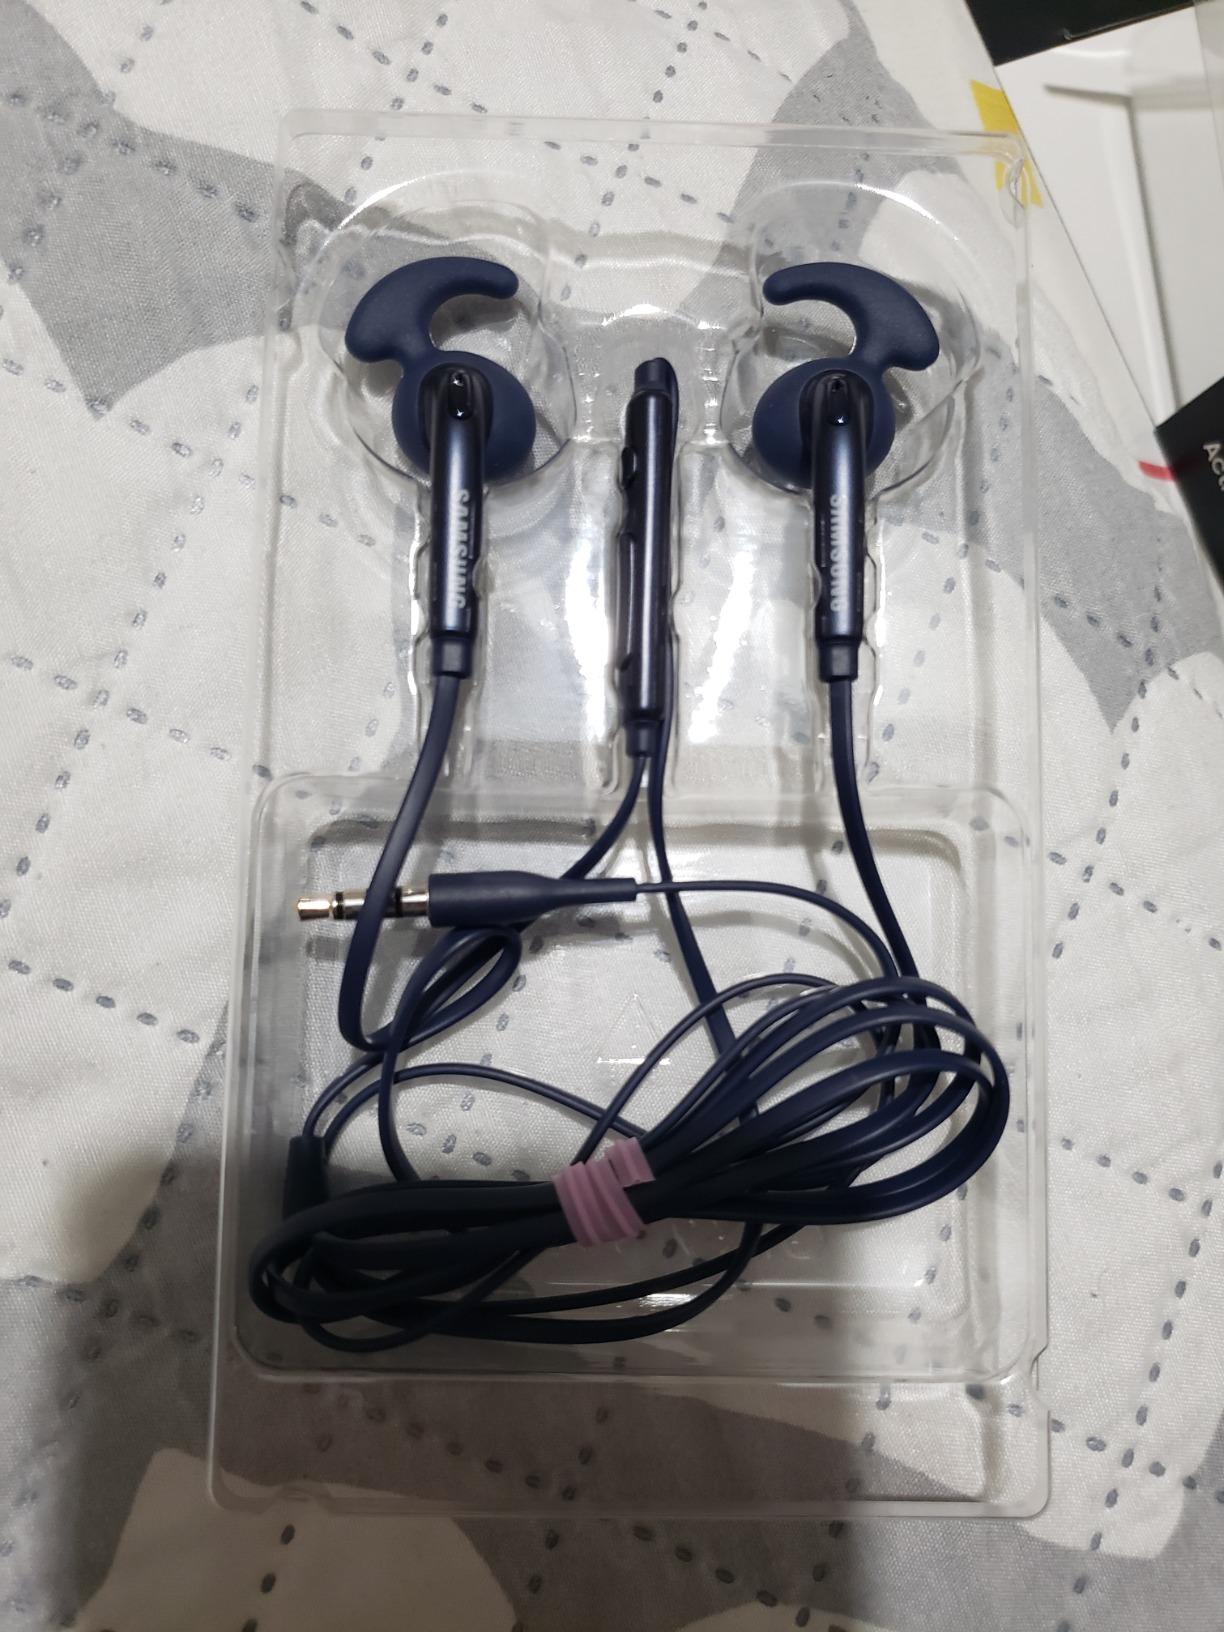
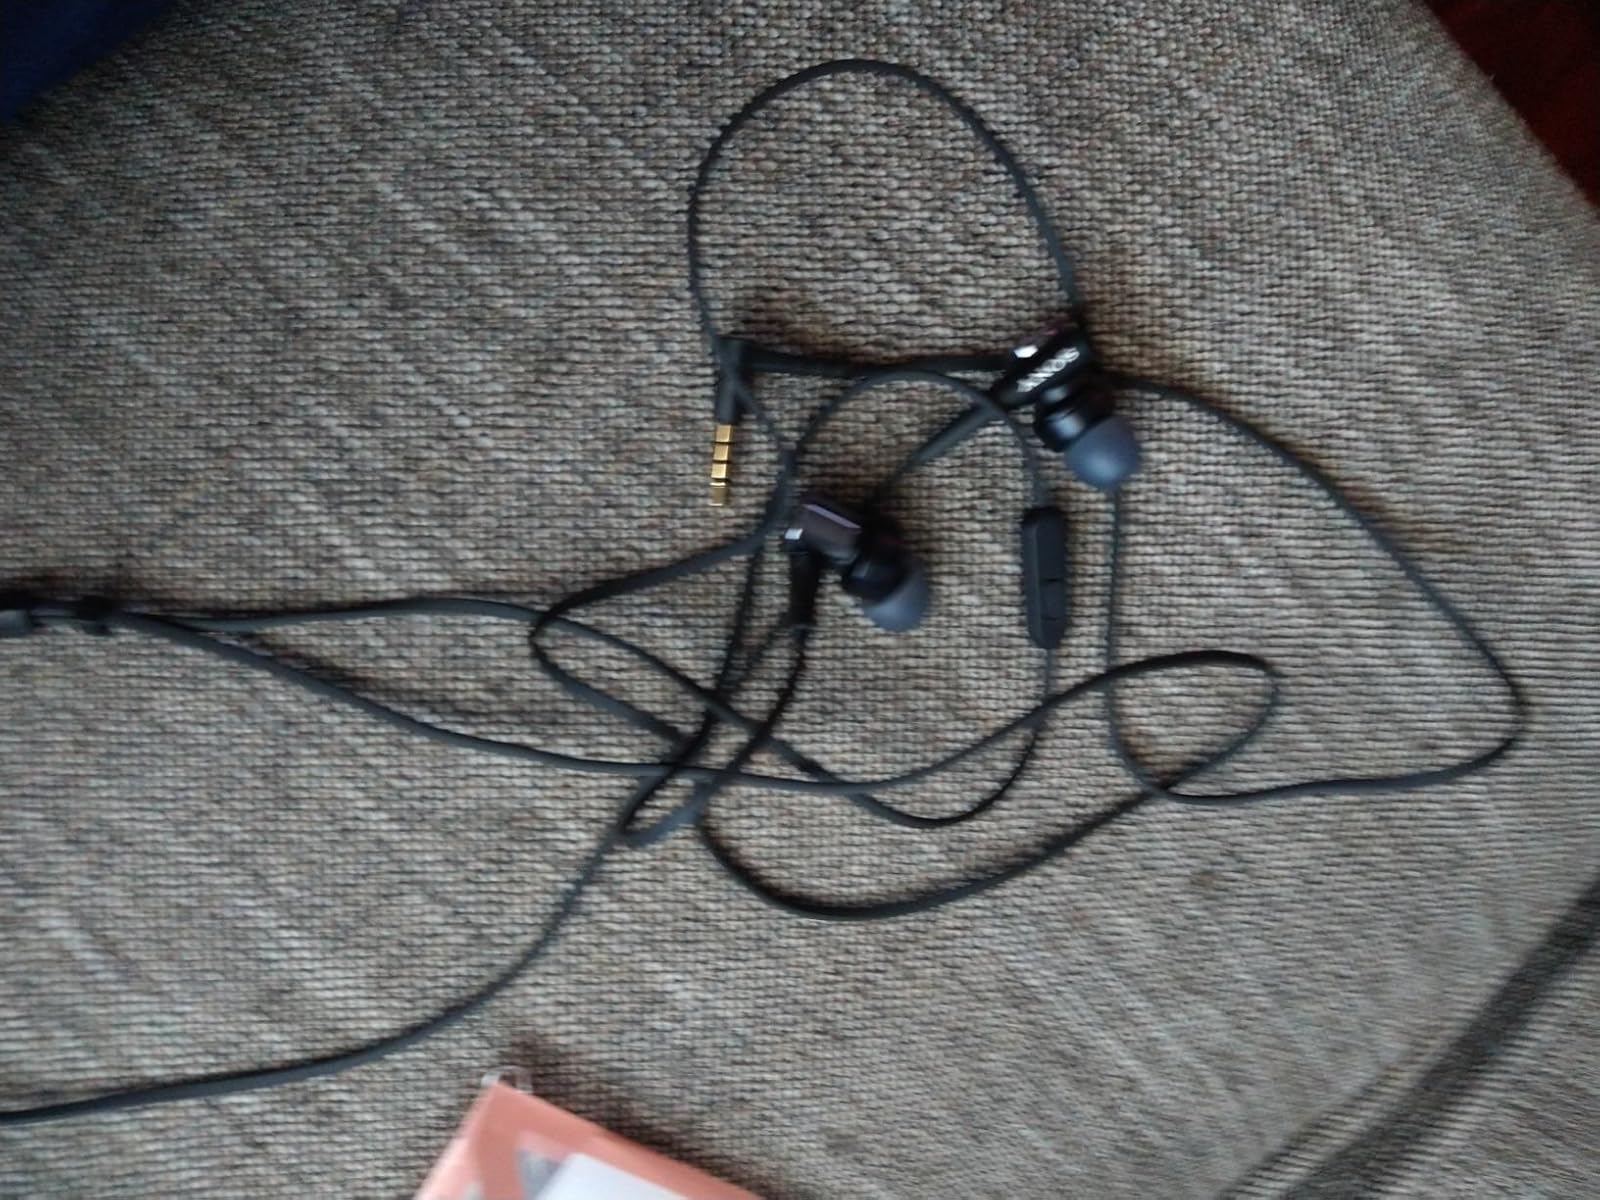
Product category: headphones
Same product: no